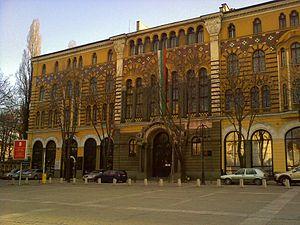
L’université Saint-Clément-d’Ohrid de Sofia est le plus ancien établissement d'enseignement supérieur de Bulgarie. Elle a été créée le 1ᵉʳ octobre 1888 par décision de l’Assemblée nationale de Bulgarie, tout d’abord sous forme d’établissement pédagogique supérieur. L’aile centrale du bâtiment principal de l’université de Sofia a été construit grâce à une donation des frères Evlogui Georguiev et Hristo Gueorguiev, entrepreneurs et mécènes bulgares. Des statues les représentant ornent l’entrée principale. L’établissement est composé de seize facultés et trois départements, ainsi que d’autres structures indépendantes telles que la bibliothèque universitaire et une maison d’édition et d’autres centres d’enseignement et de recherche. Son parc immobilier est composé de huit implantations principales.